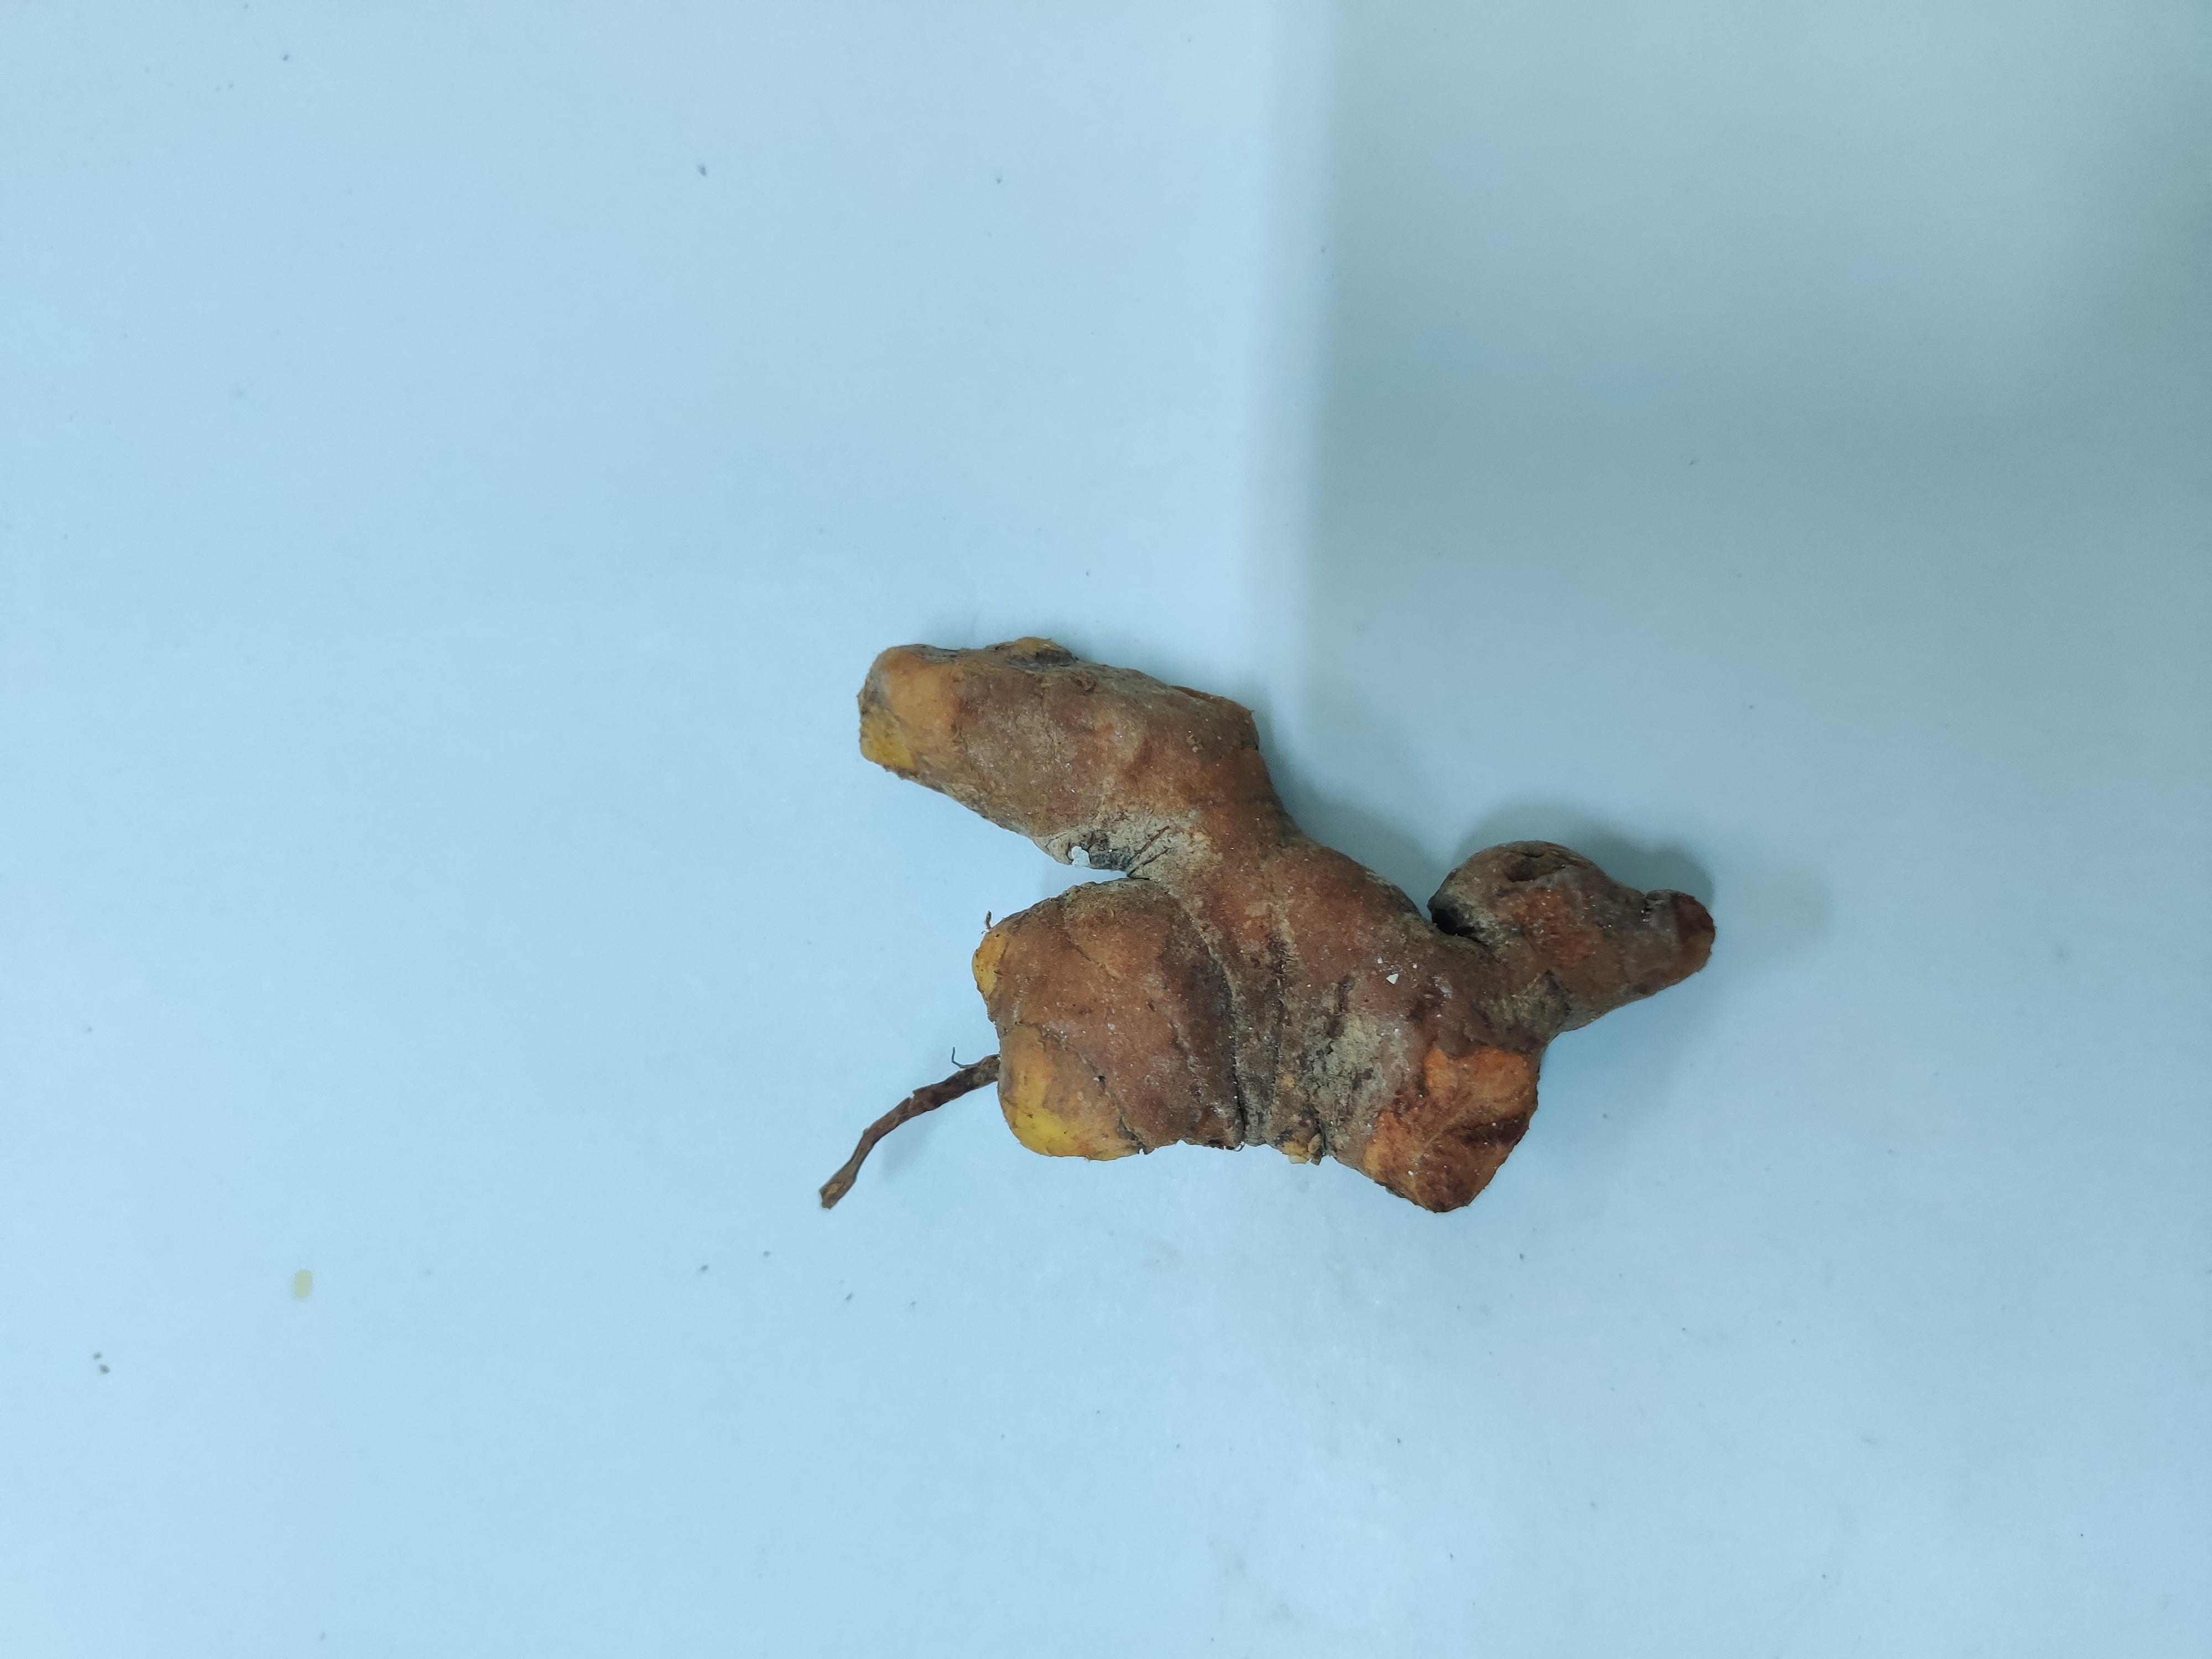
Crop: Turmeric
Condition: Damaged